Feel Flows

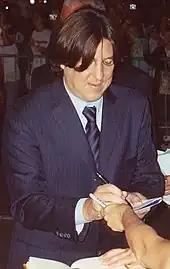
Cameron Crowe is credited with popularizing the song after featuring it in his 2000 film "Almost Famous"

Director Cameron Crowe used the song twice in his 2000 film "Almost Famous". It first plays during a scene in which the protagonist meets a groupie, and reappears in the end credits. Crowe cited "Feel Flows" as his favorite Beach Boys song and explained that it contains "the happy/sad greatness that defines the group and the timelessness that allows The Beach Boys to tower over any attempt to classify them as simple poster boys for the California experience. It is the essence of the fulfilled promise of The Beach Boys and everything Brian envisioned for their creative journey." According to biographer Mark Dillon, the song received "new life from exposure in the film and inclusion on its Grammy Award–winning soundtrack."